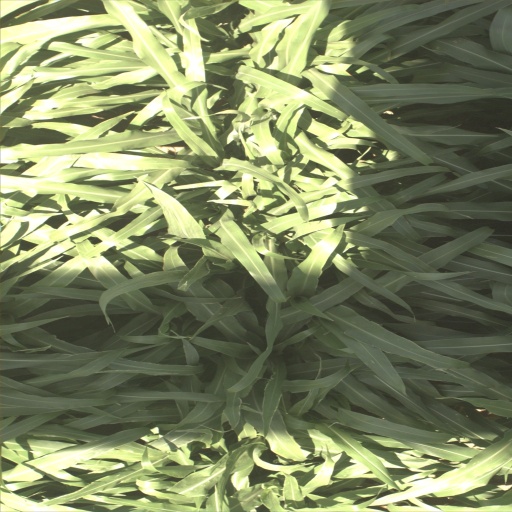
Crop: sorghum